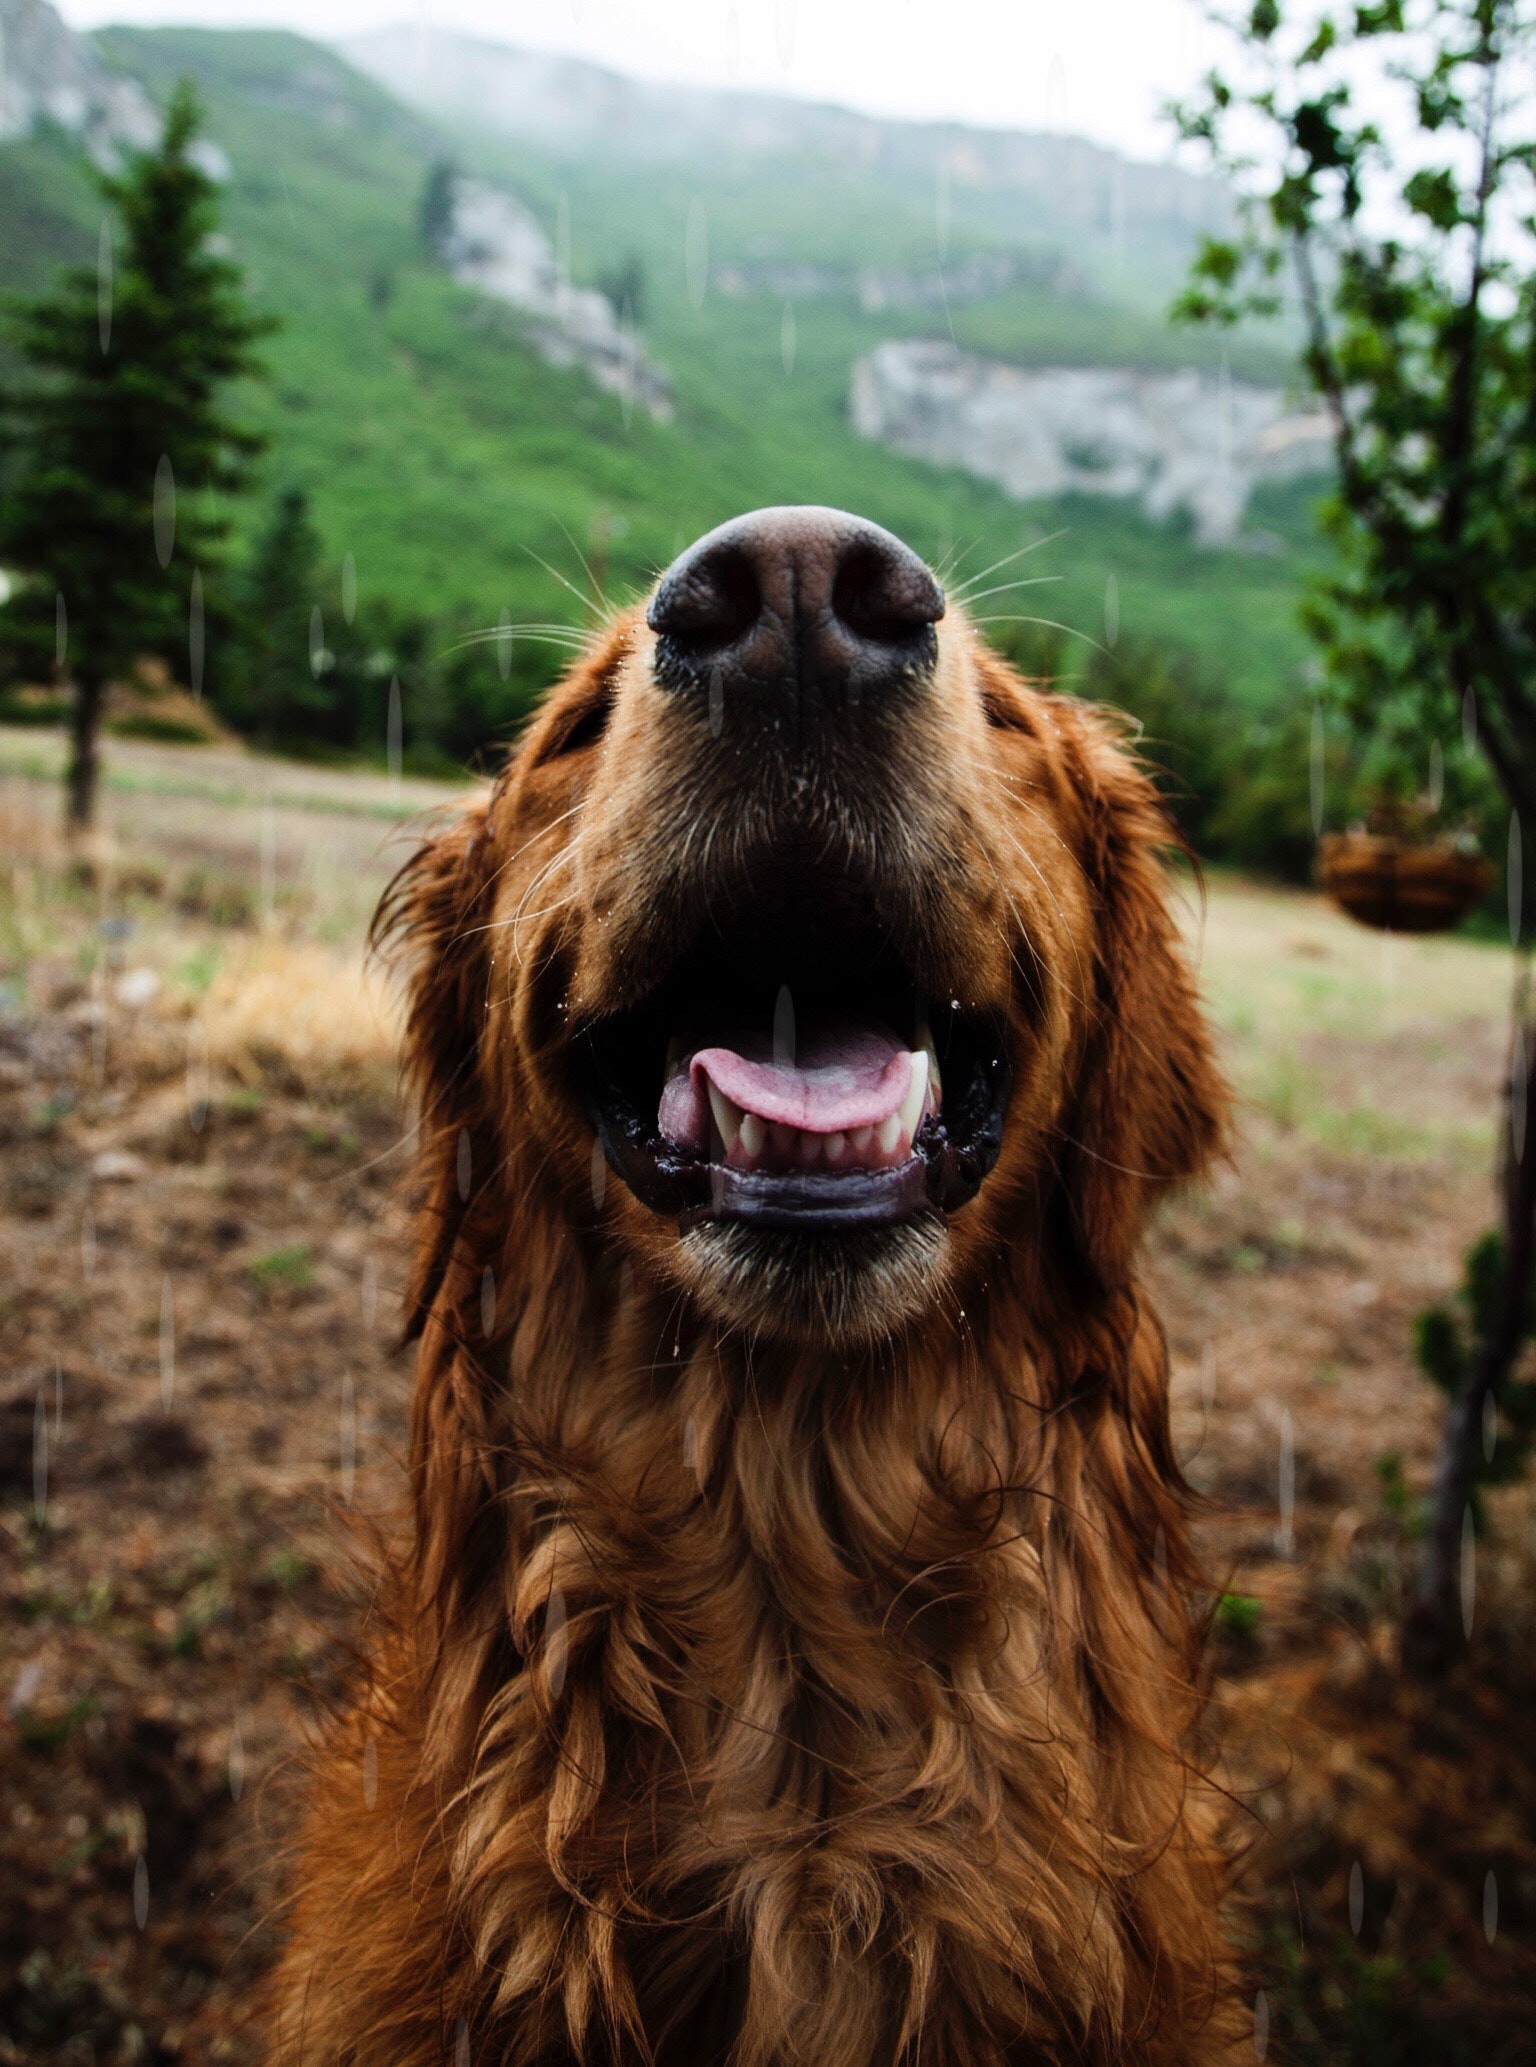
mammal, vertebrate, dog, irish setter, canidae, dog breed, boykin spaniel, setter, carnivore, sporting group, sussex spaniel, field spaniel, cocker spaniel, snout, english cocker spaniel, picardy spaniel, adaptation, spaniel, russian spaniel, german spaniel, companion dog, retriever, english setter, liver